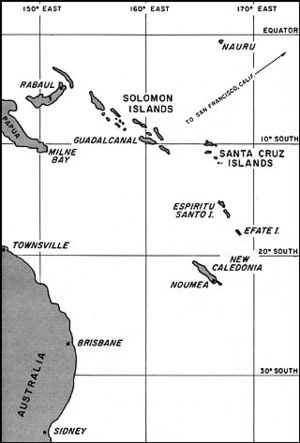
Slaget ved Rennell Island / Baggrund
Det sydlige stillehav i 1942–1943. Den amerikanske troppekonvoj og eskadren af krigsskibe på vej mod Guadalcanal (midten for oven) den 29. januar 1943 var afsejlet fra de store allierede baser på Espiritu Santo og Efate (midt th.) og Noumea (for neden t.h.). Hovedkvarteret for de japanske landbaserede fly i Salomonøerne lå i Rabaul (for oven t.v.)
Slaget ved Rennell Island fandt sted den 29.-30. januar 1943. Det var det sidste større søslag mellem United States Navy og den Kejserlige japanske flåde under slaget om Guadalcanal i Stillehavskrigen under 2. verdenskrig. Det fandt sted i det sydlige stillehav mellem Rennell Island og Guadalcanal i den sydlige del af Salomonøerne.